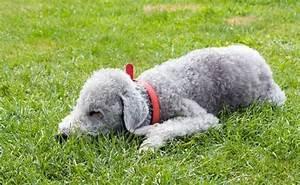
dog